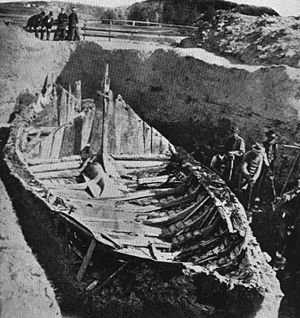
Gokstadskibet
Fra udgravingen af Gokstadskibet
Gokstadskibet er et vikingskib fra slutningen af 800-tallet. Det er Norges største bevarede vikingskib og står i dag udstillet i Vikingeskibsmuseet på Bygdøy i Oslo. Skibet blev fundet i gravhøjen «Kongshaugen» på gården Gokstad i Sandefjord i Vestfold. Højen blev udgravet i 1880 under ledelse af antikvar Nicolay Nicolaysen.